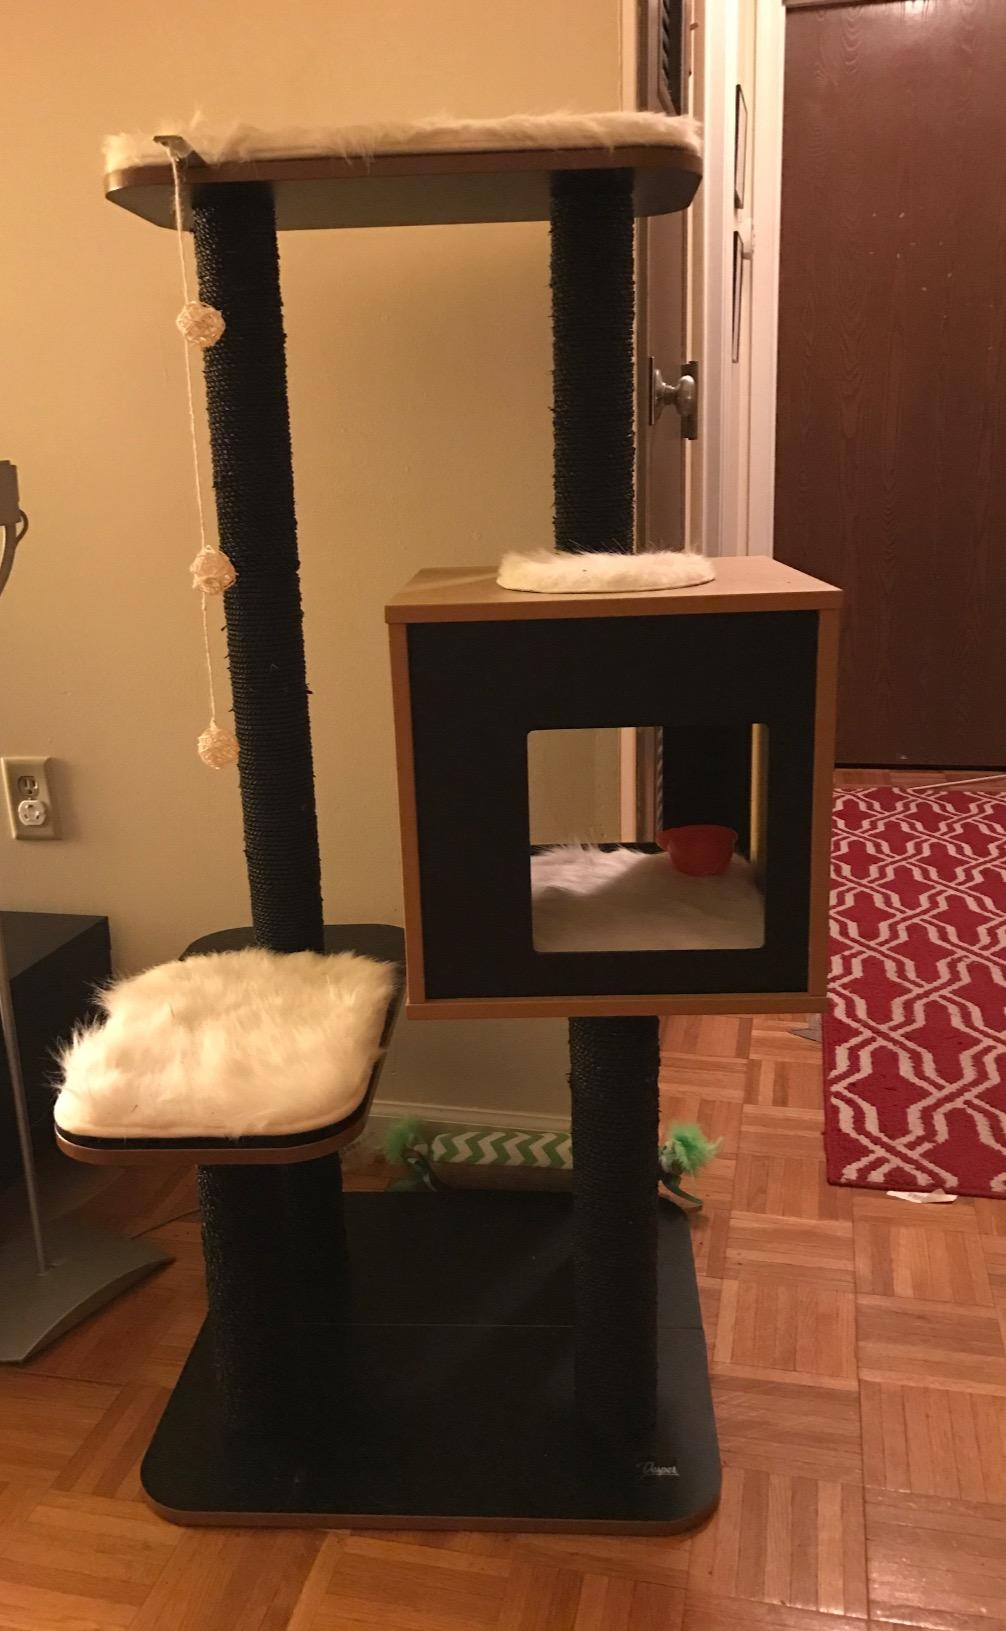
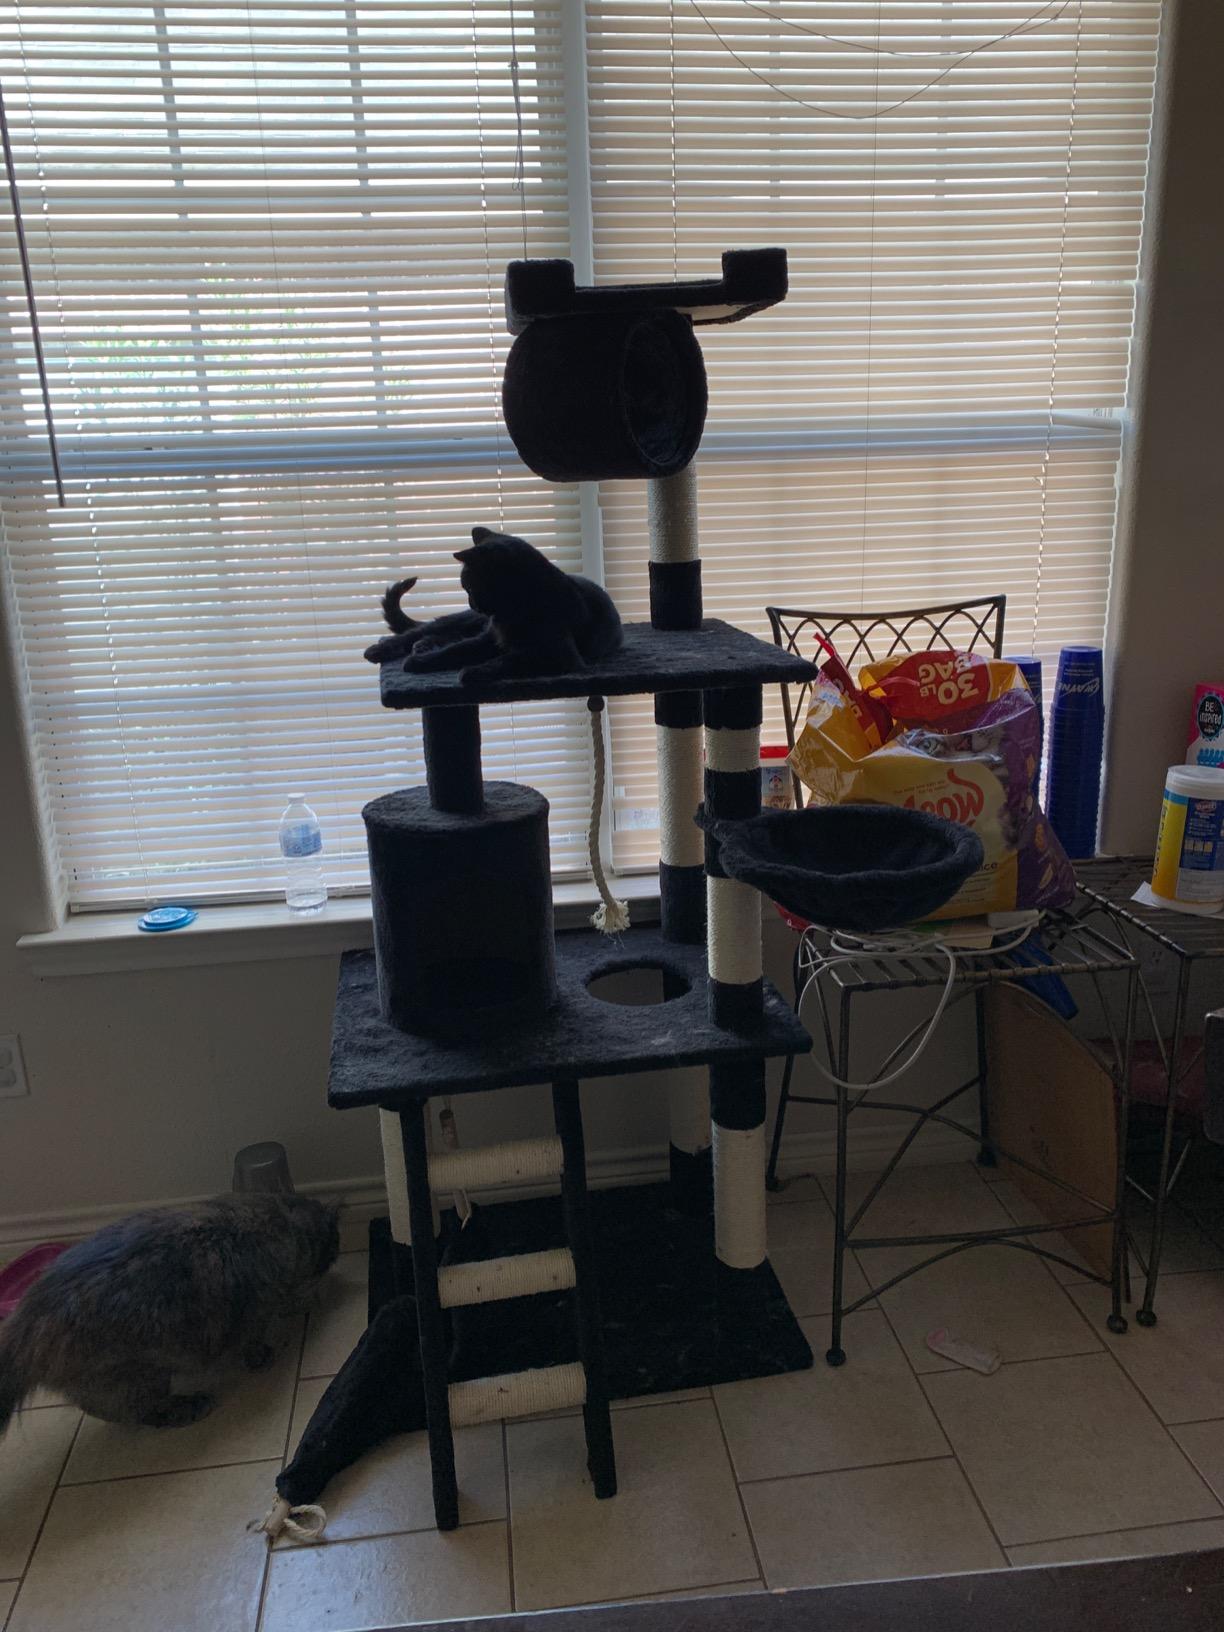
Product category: items_cat tree
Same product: no